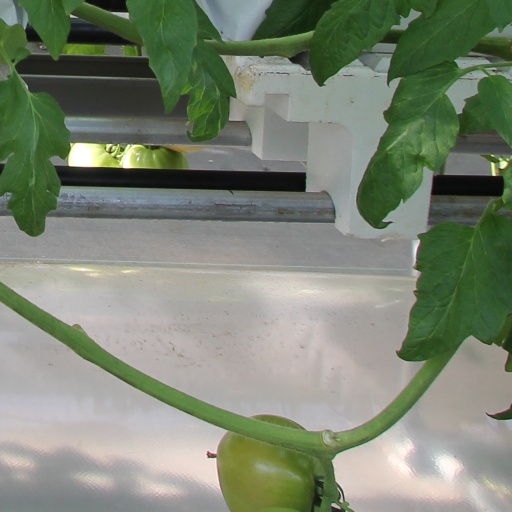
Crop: tomato